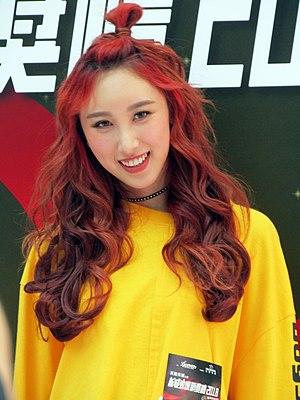
Angela Hui, 5 mai 1993 est une chanteuse de Hong Kong